Answer in natural language. Estimate the real world distances between objects in the image. Which object is closer to Window (marked A), maple baseball bat with black grip (marked B) or blue rhombus armchair with wooden legs (marked C)? Choose between the following options: maple baseball bat with black grip (marked B) or blue rhombus armchair with wooden legs (marked C)
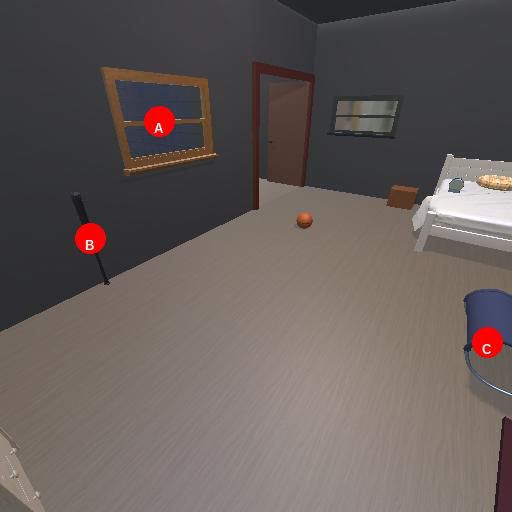
<answer>maple baseball bat with black grip (marked B)</answer>